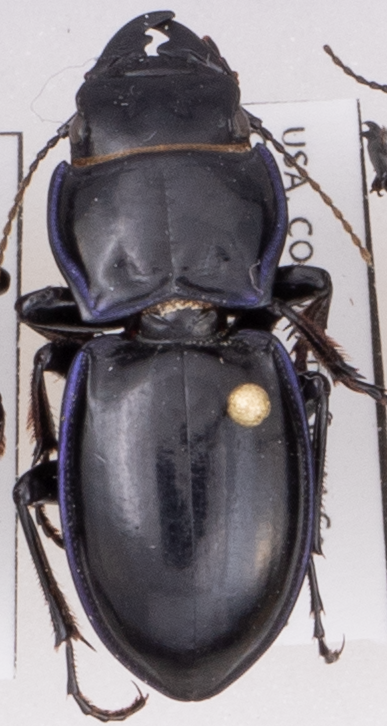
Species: Pasimachus elongatus
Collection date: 2021-07-21
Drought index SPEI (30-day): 1.93
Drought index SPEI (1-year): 0.288
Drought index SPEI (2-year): -0.46